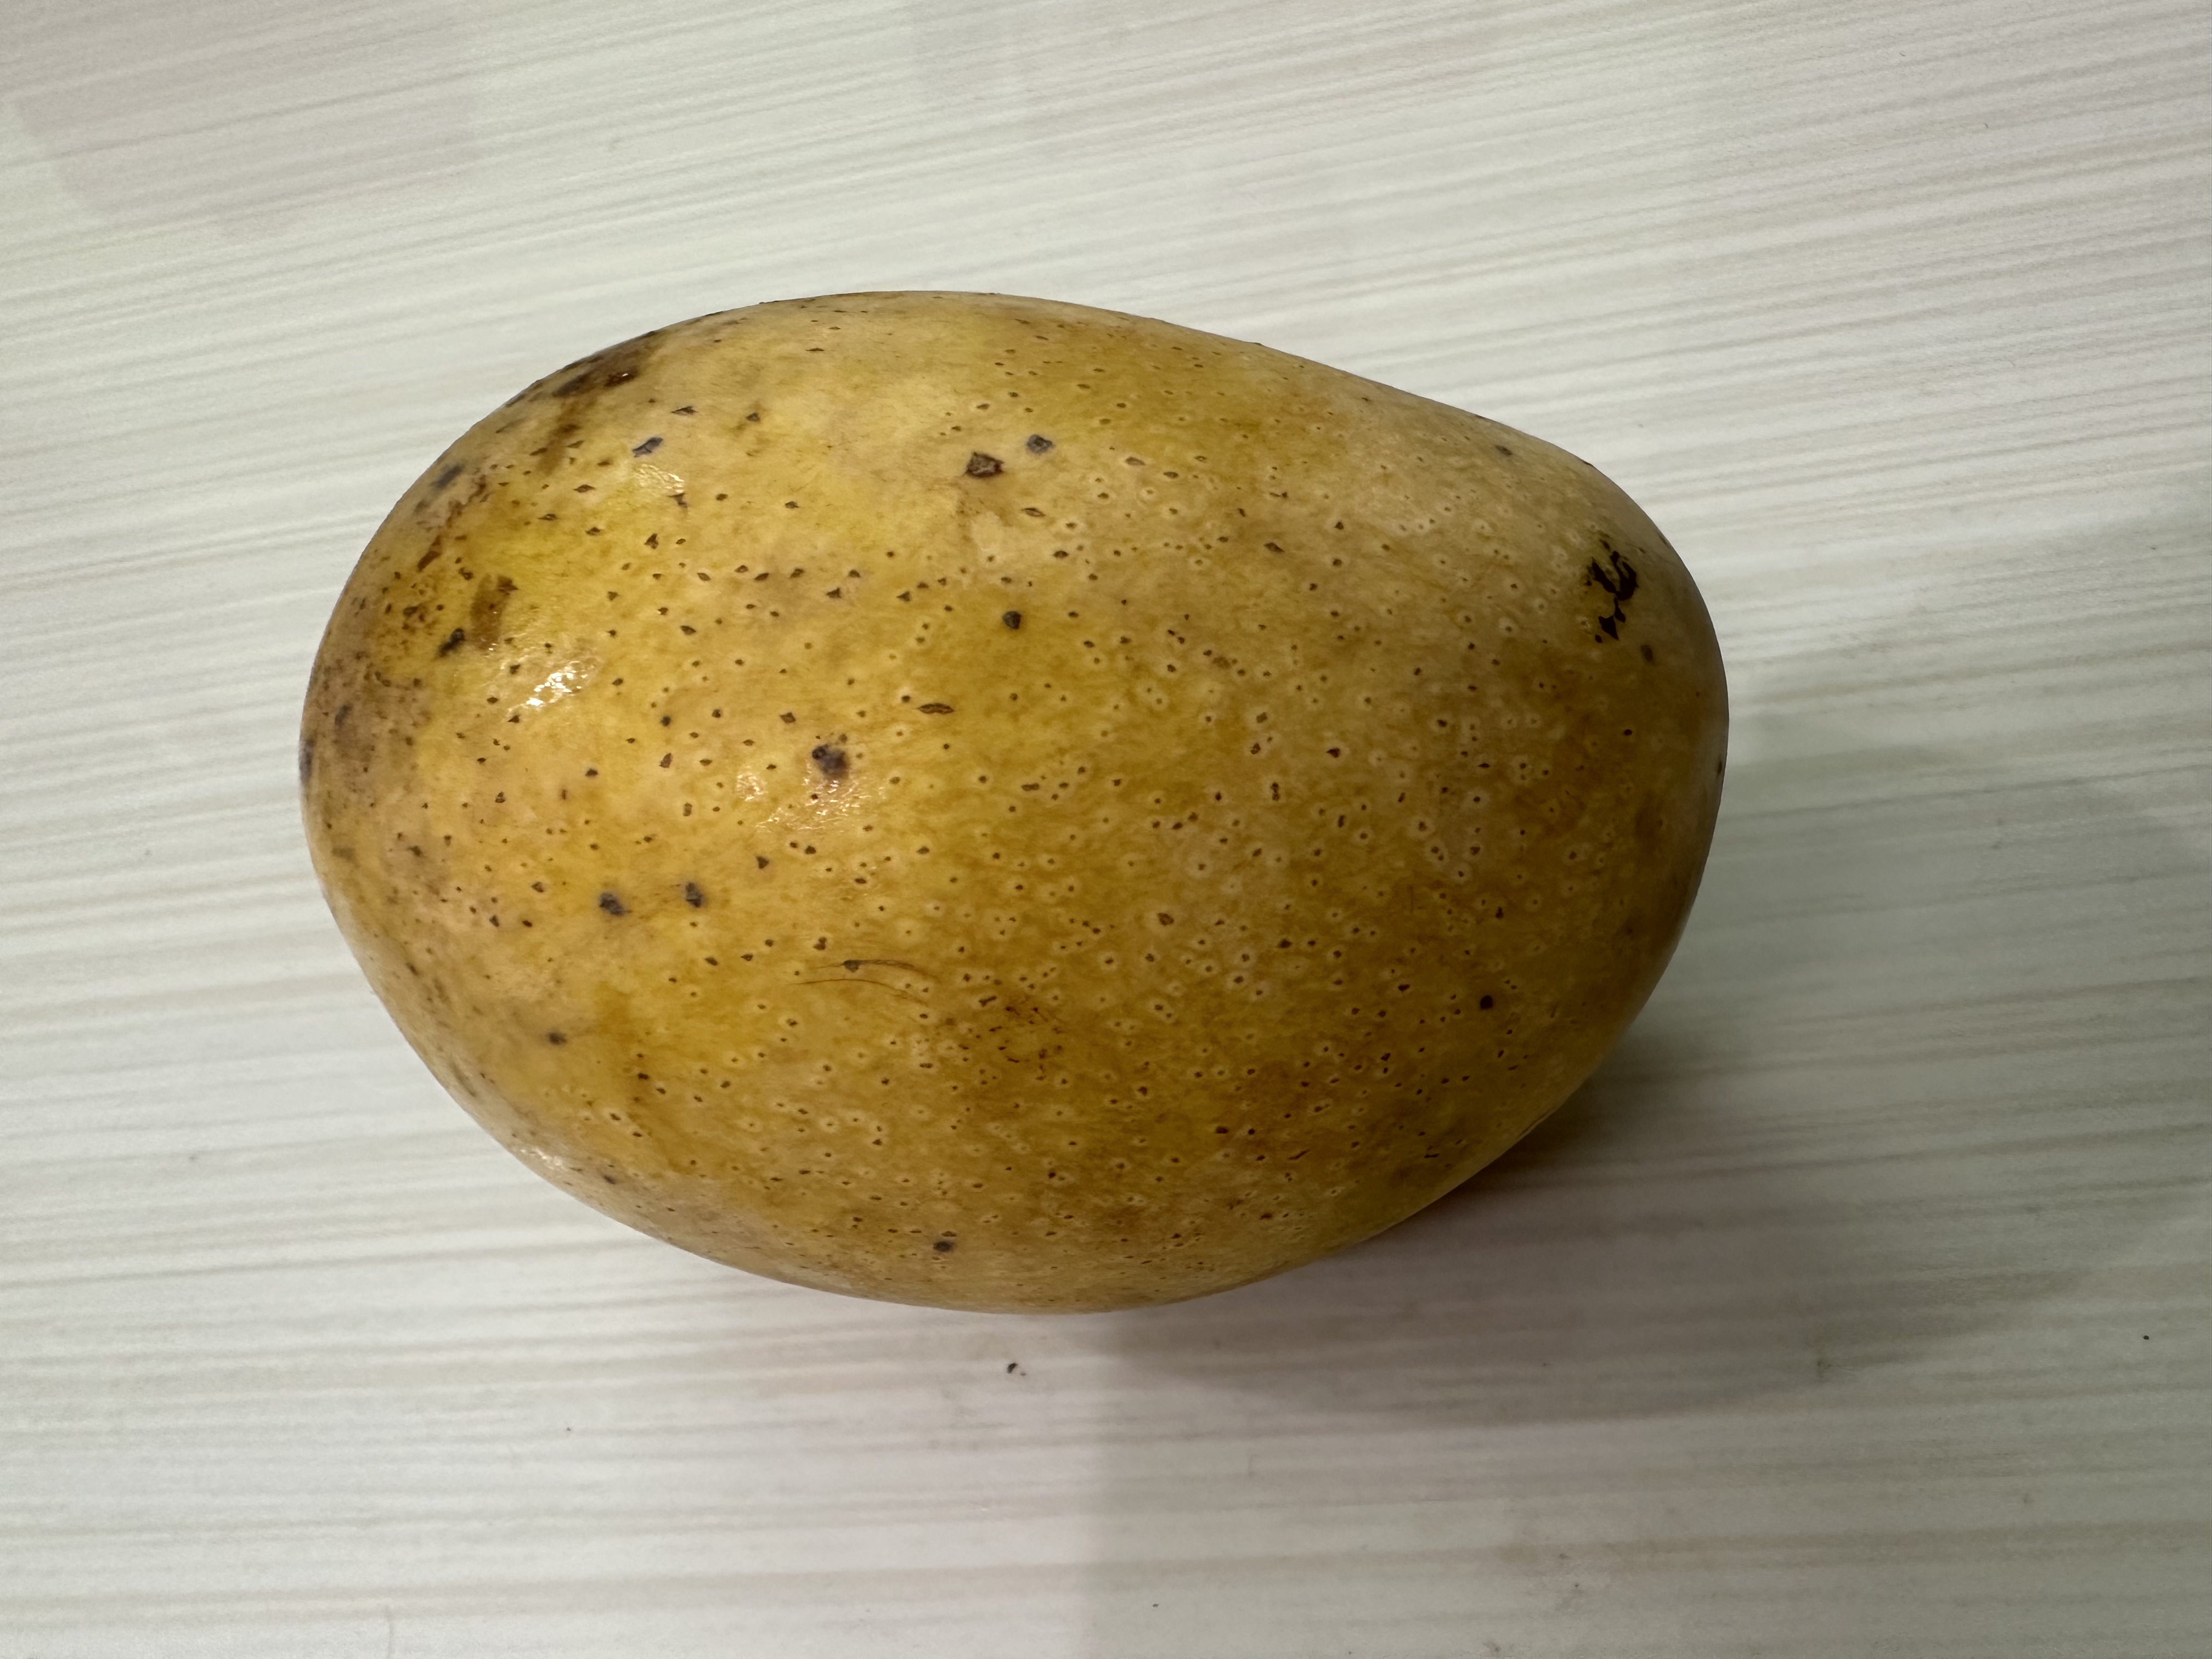
Mango variety: Kanchon Langra